Coalhouse Fort

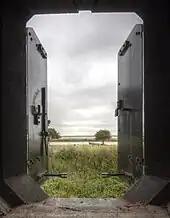
View from within a casemate showing the river, trees and grassy ground

It was originally intended that Coalhouse Fort would be armed with 68-pdr. smooth-bore guns, but these had become obsolete by the time it was completed in 1874. More powerful armour-piercing weapons were required, so the casemates were provided with four 12.5-inch and thirteen 11-inch RMLs with a range of about . A further three 9-inch RMLs were emplaced in the open battery. They were mounted on metal traversing platforms that could be elevated and traversed using hand-operated gearing devices. Operating the guns presented significant challenges; the 12.5-inch RMLs weighed up to apiece, used a charge weighing to fire a shell weighing to their maximum range, and broke windows half a mile away when they were fired. The detonations and clouds of choking black smoke generated when firing them presented a serious physical hazard to the gun crews.